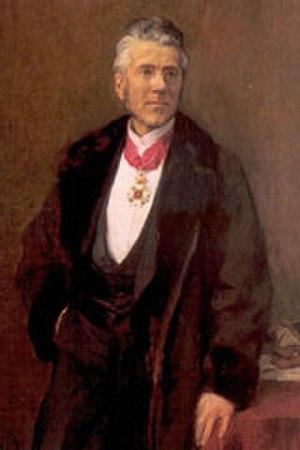
Eugène Guillaume Anspach, né à Bruxelles le 7 février 1833 et décédé dans la même ville le 21 décembre 1890, fut un homme politique belge francophone libéral.
La famille Anspach, établie à Bruxelles au début du XIXᵉ siècle, est originaire de Genève, ville dont elle avait acquis la bourgeoisie en 1779, et plus anciennement de Schwabenheim.